Bright Road

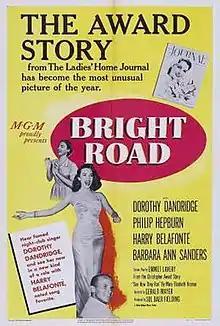

Bright Road is a 1953 low-budget film adapted from the Christopher Award-winning short story "See How They Run" by Mary Elizabeth Vroman. Directed by Gerald Mayer and featuring a nearly all-black cast, the film stars Dorothy Dandridge as an idealistic first-year elementary school teacher trying to communicate with a problem student. The film is also notable as the first appearance by Harry Belafonte, who costars as the principal of the school.